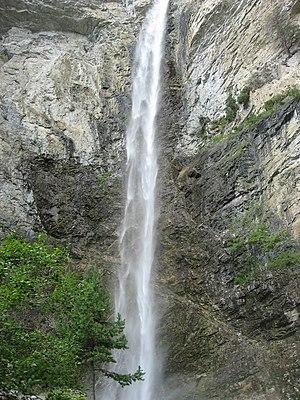
Aussois est une commune française située dans le département de la Savoie, en région Auvergne-Rhône-Alpes.